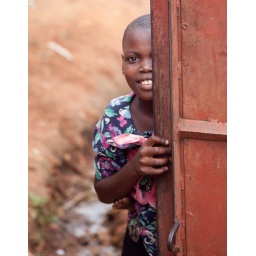
Little girl in Africa kampala hiding behind metal door with child on her back.